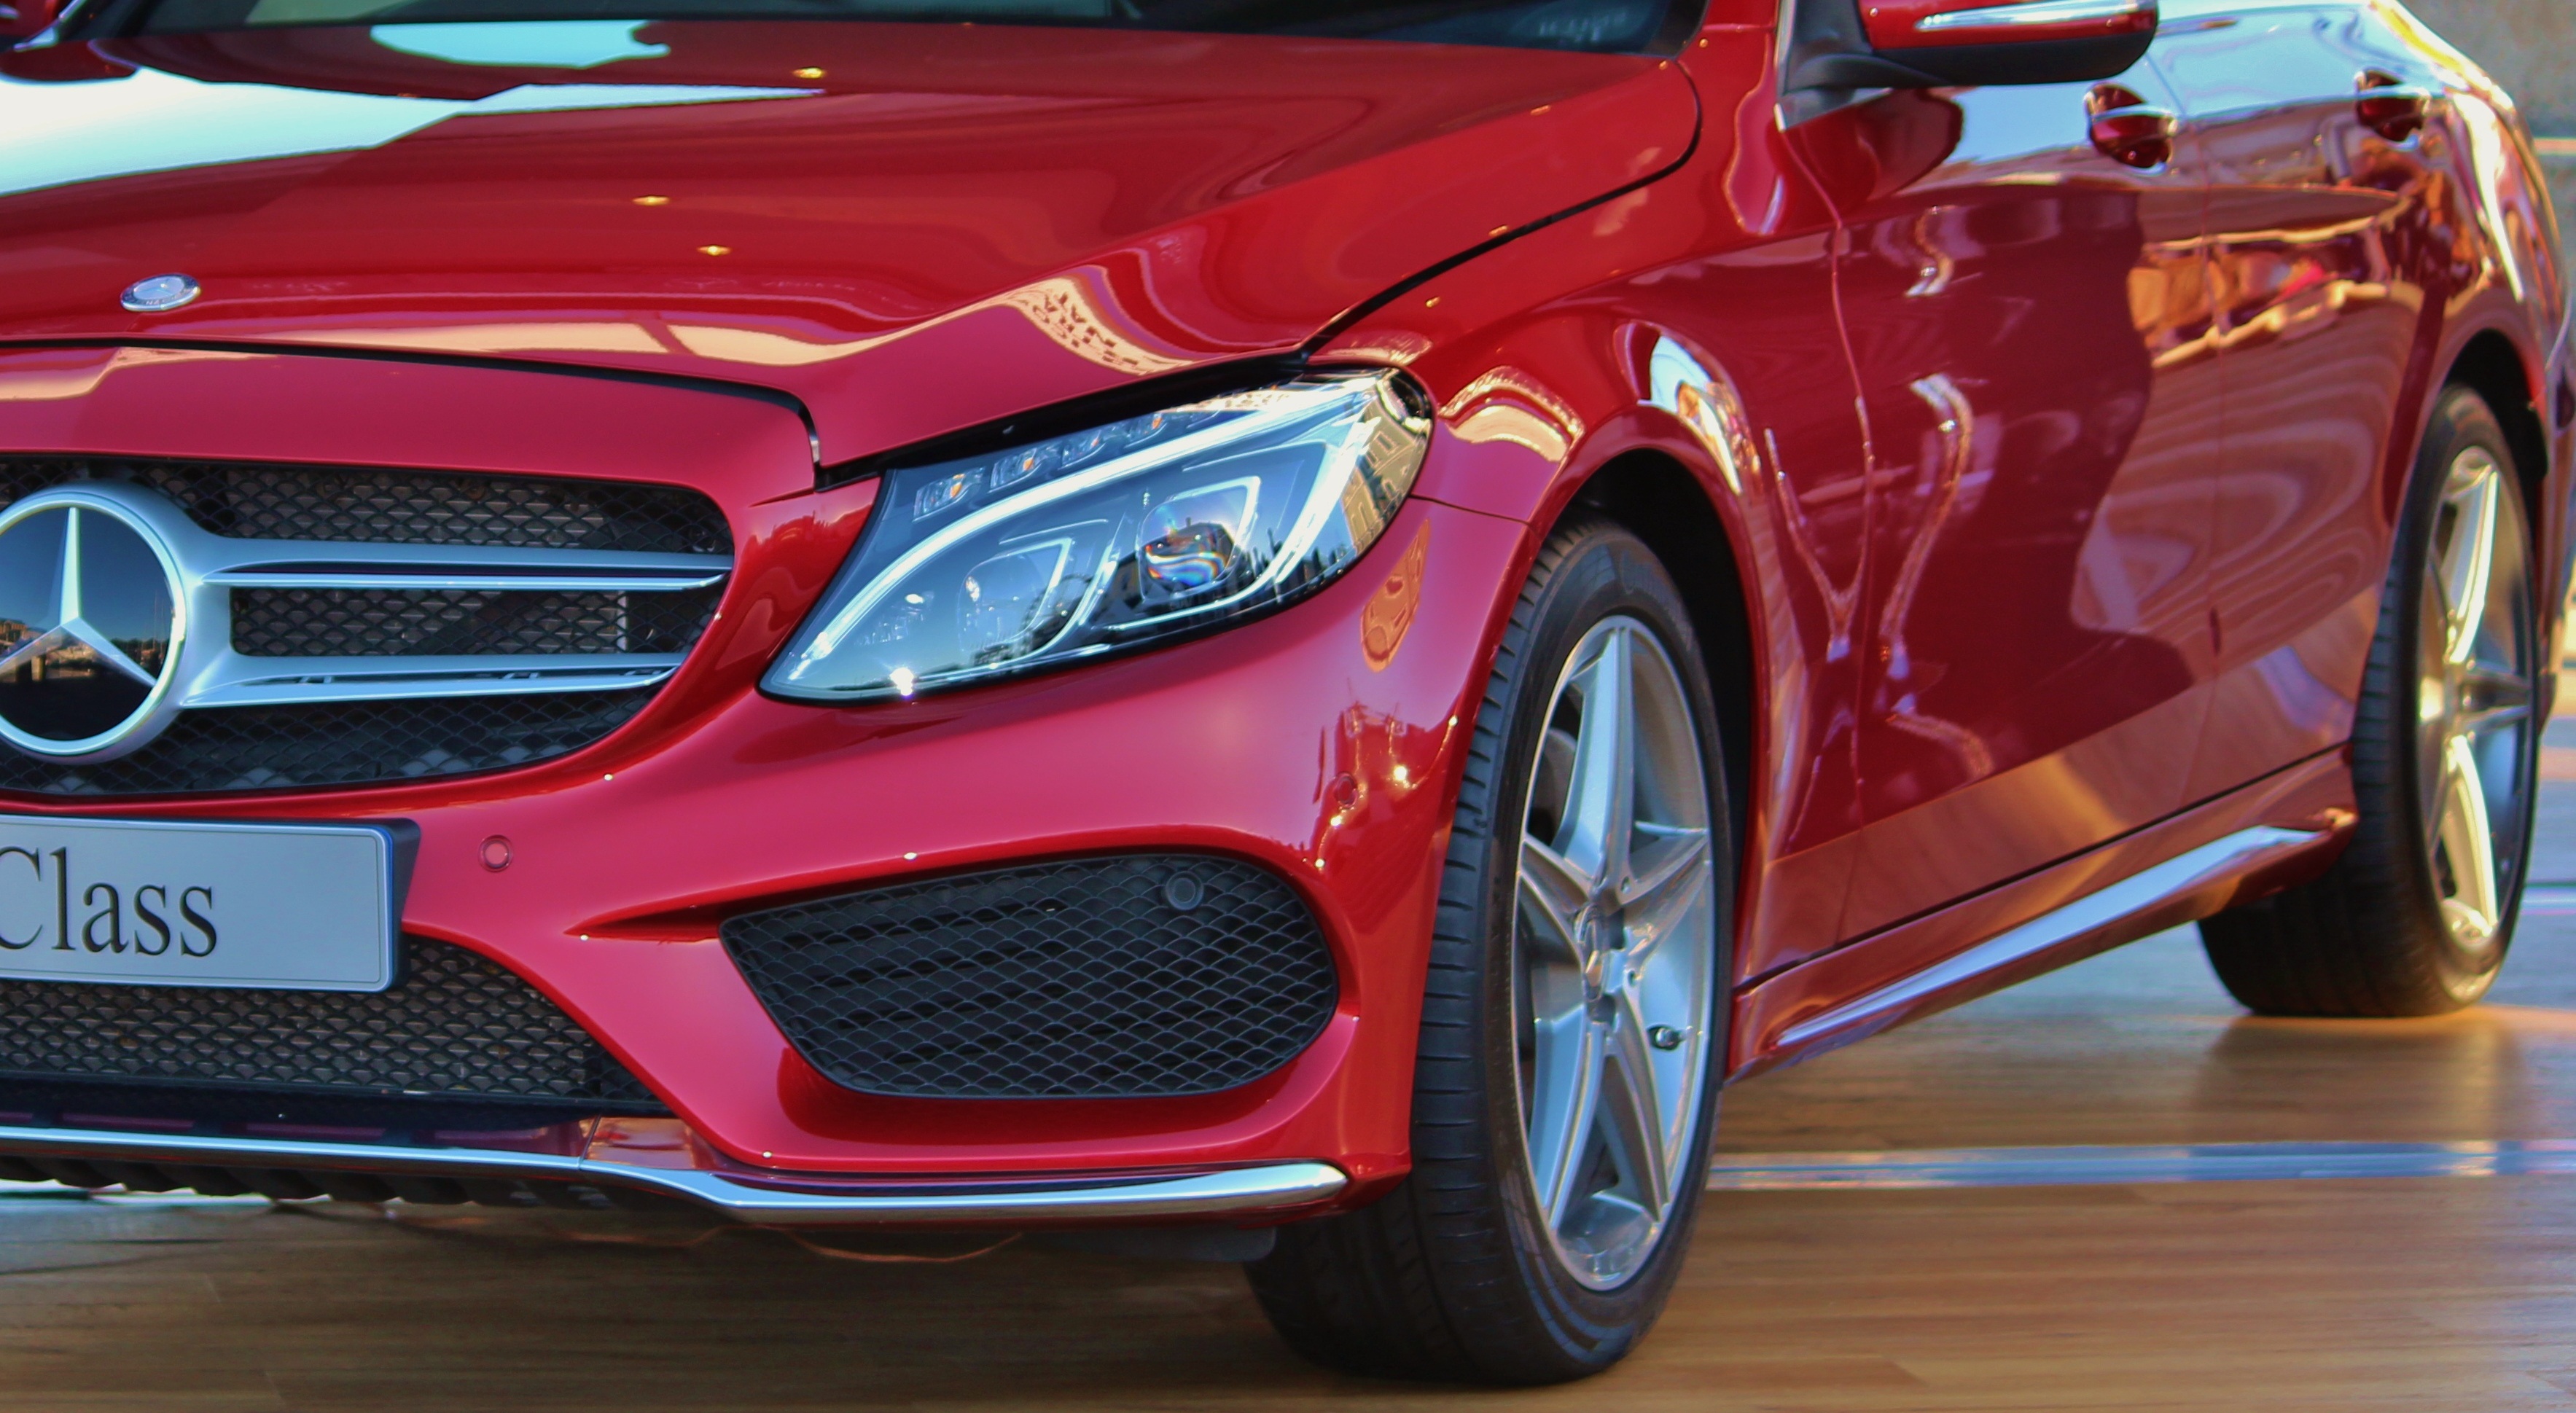
car, wheel, automobile, red, vehicle, auto, grille, sports car, bumper, sedan, mercedes, exhibition, fair, mercedes benz, land vehicle, automobile make, automotive exterior, compact car, automotive design, luxury vehicle, mercedes benz a class, c class